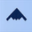
Label: airplane